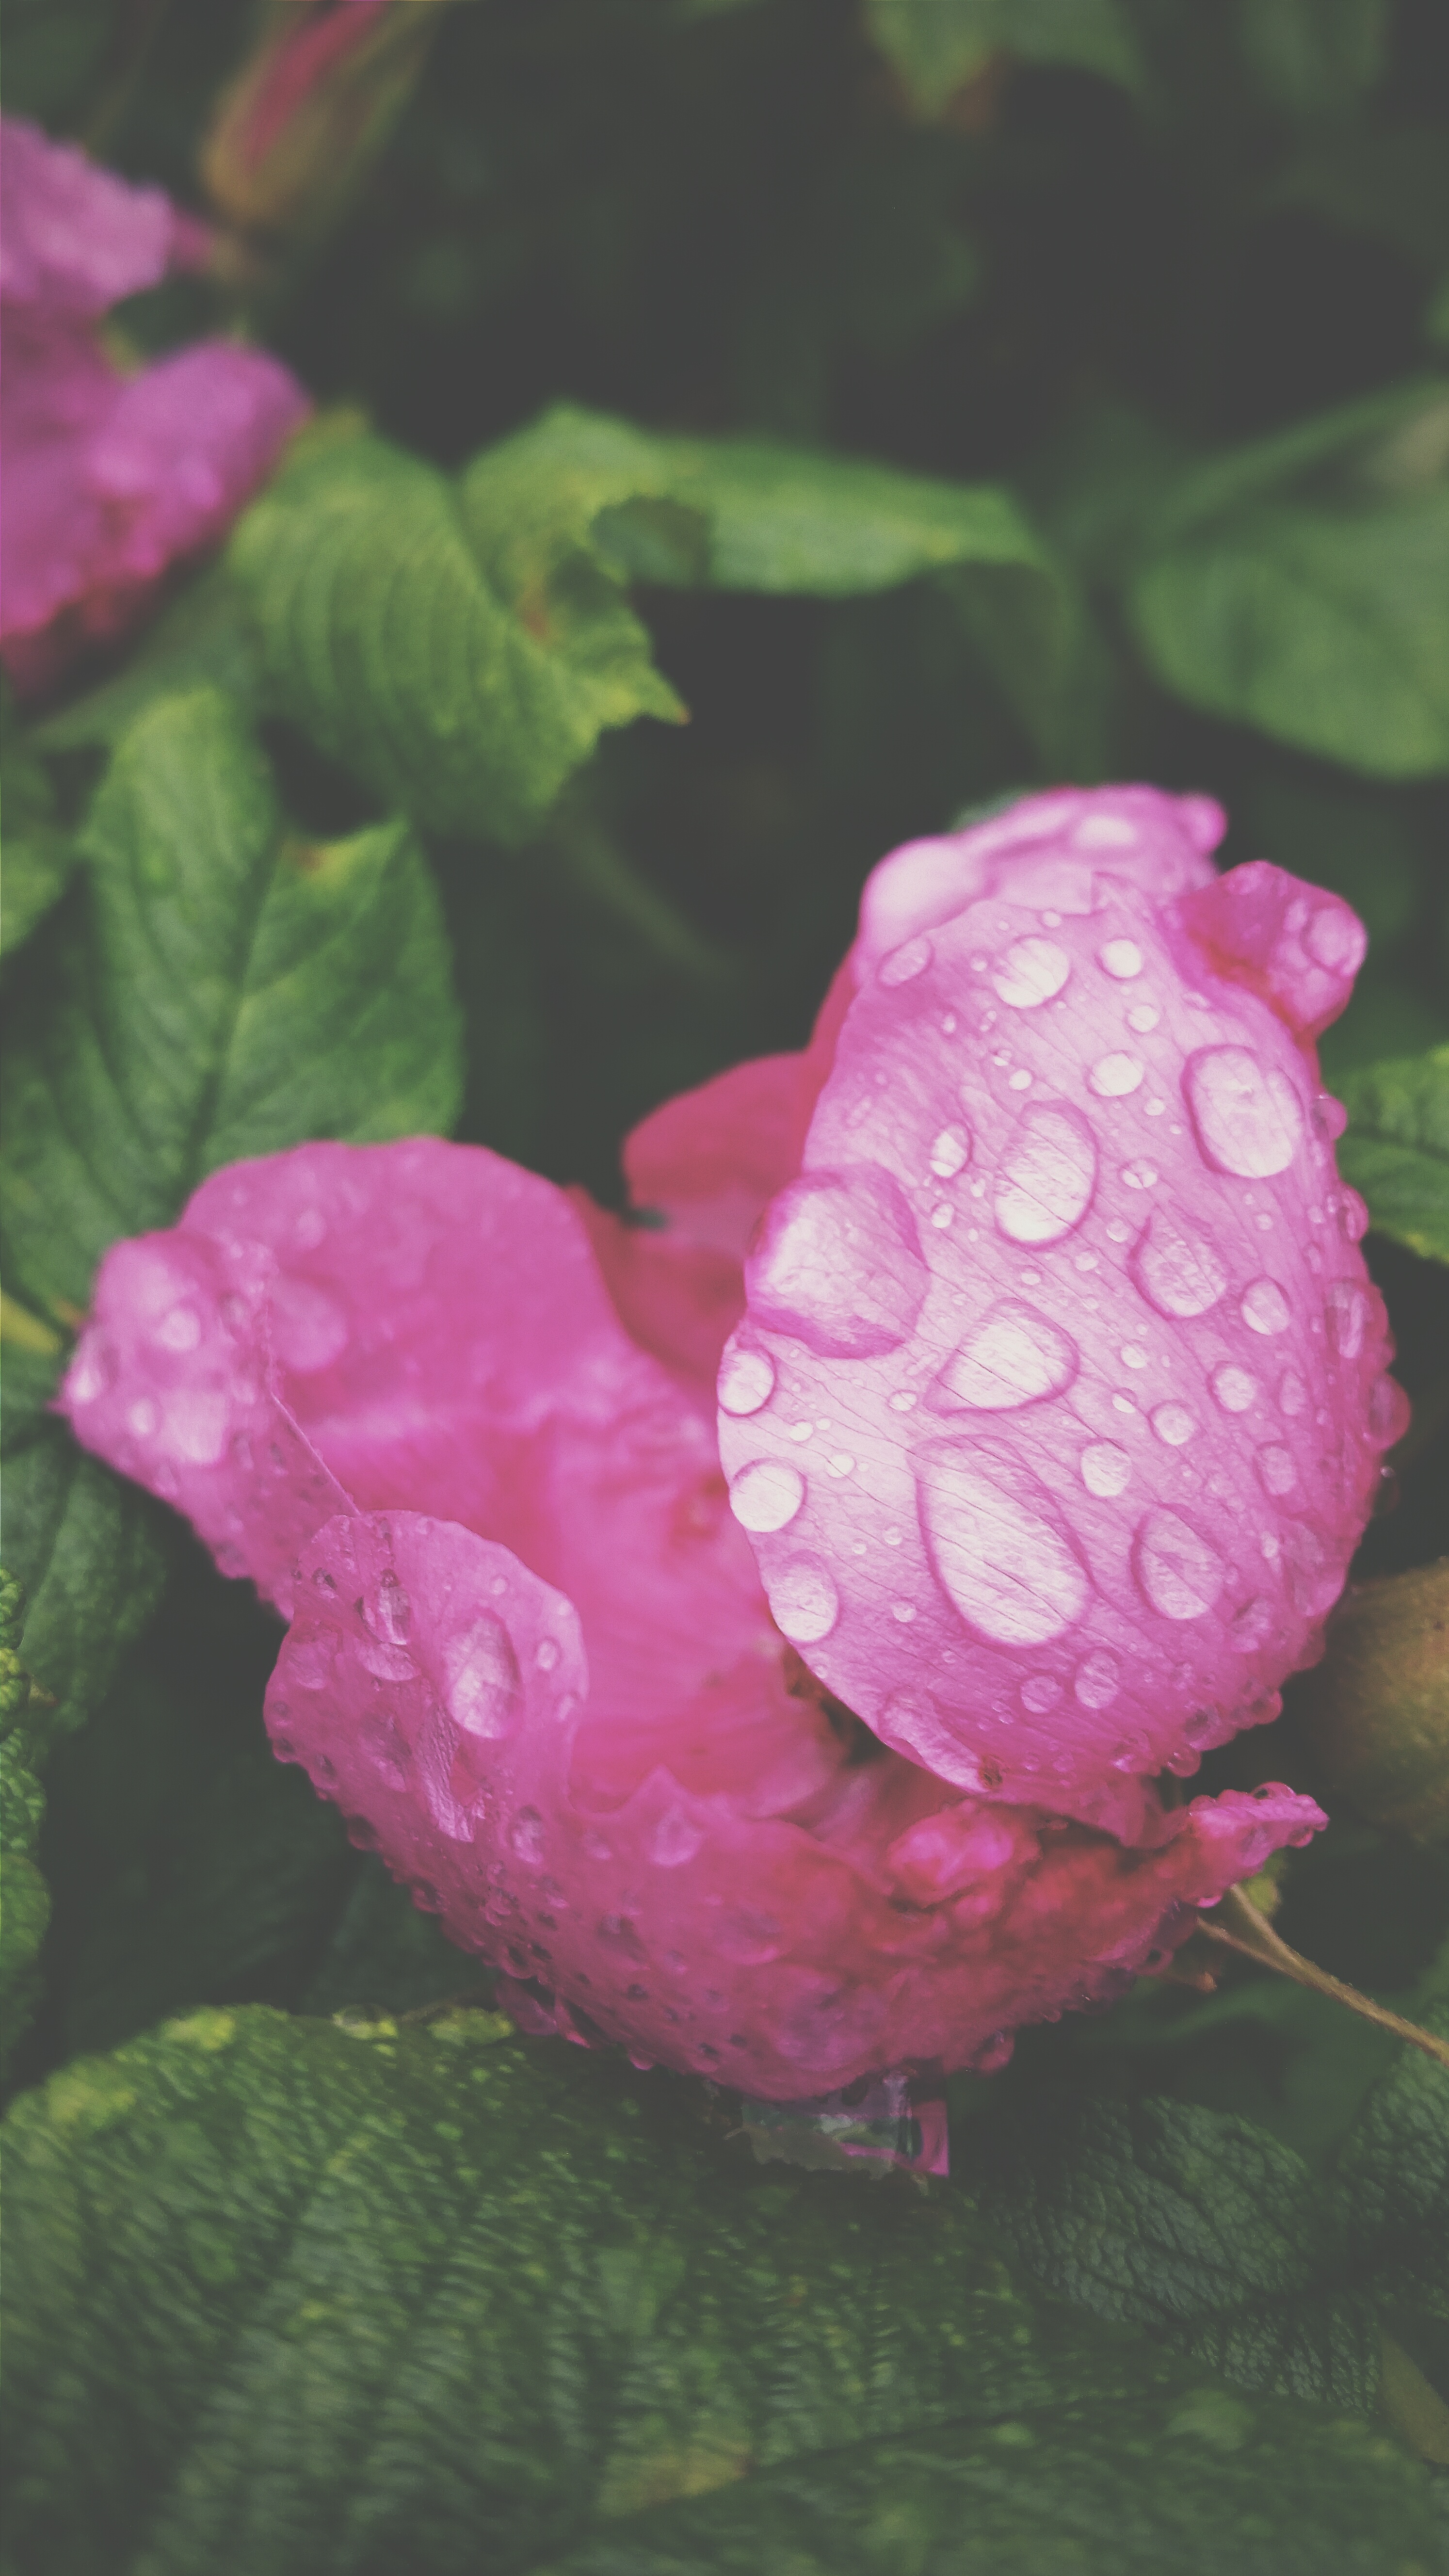
blossom, plant, leaf, flower, petal, rose, botany, pink, flora, rain drop, flower petal, rose bush, dew drop, macro photography, flowering plant, land plant